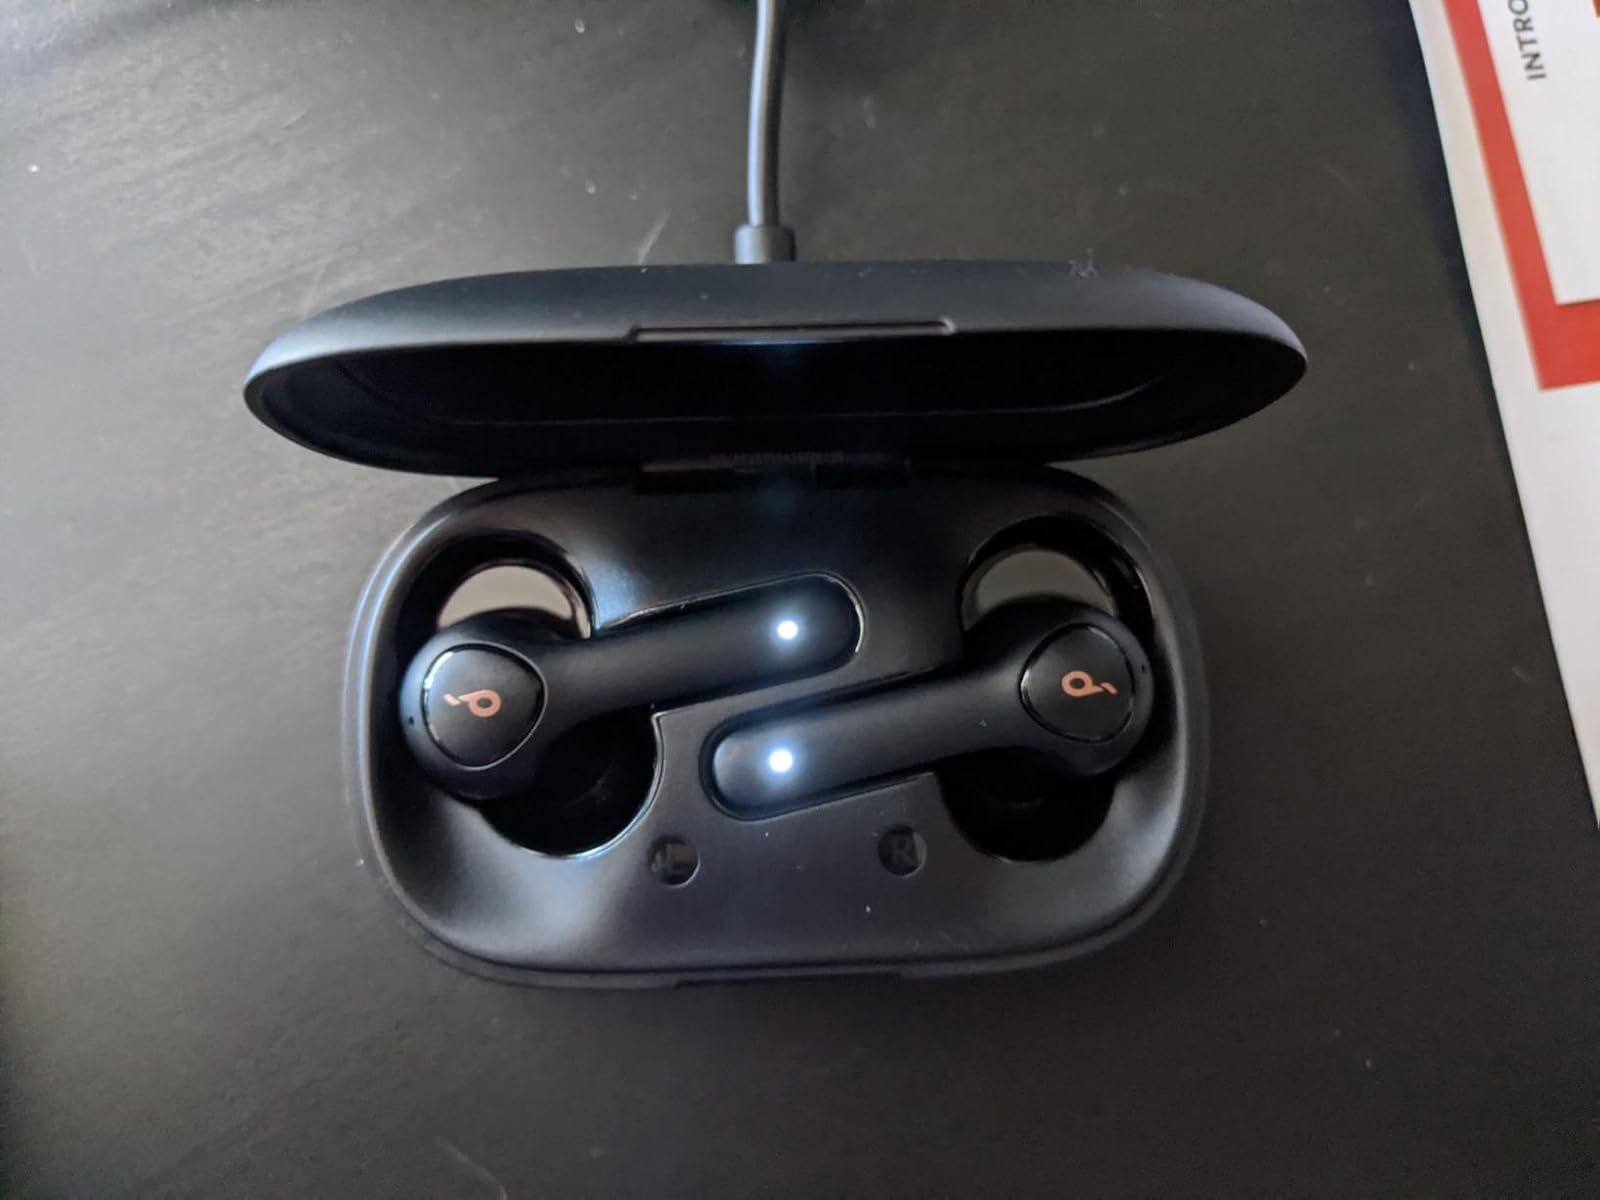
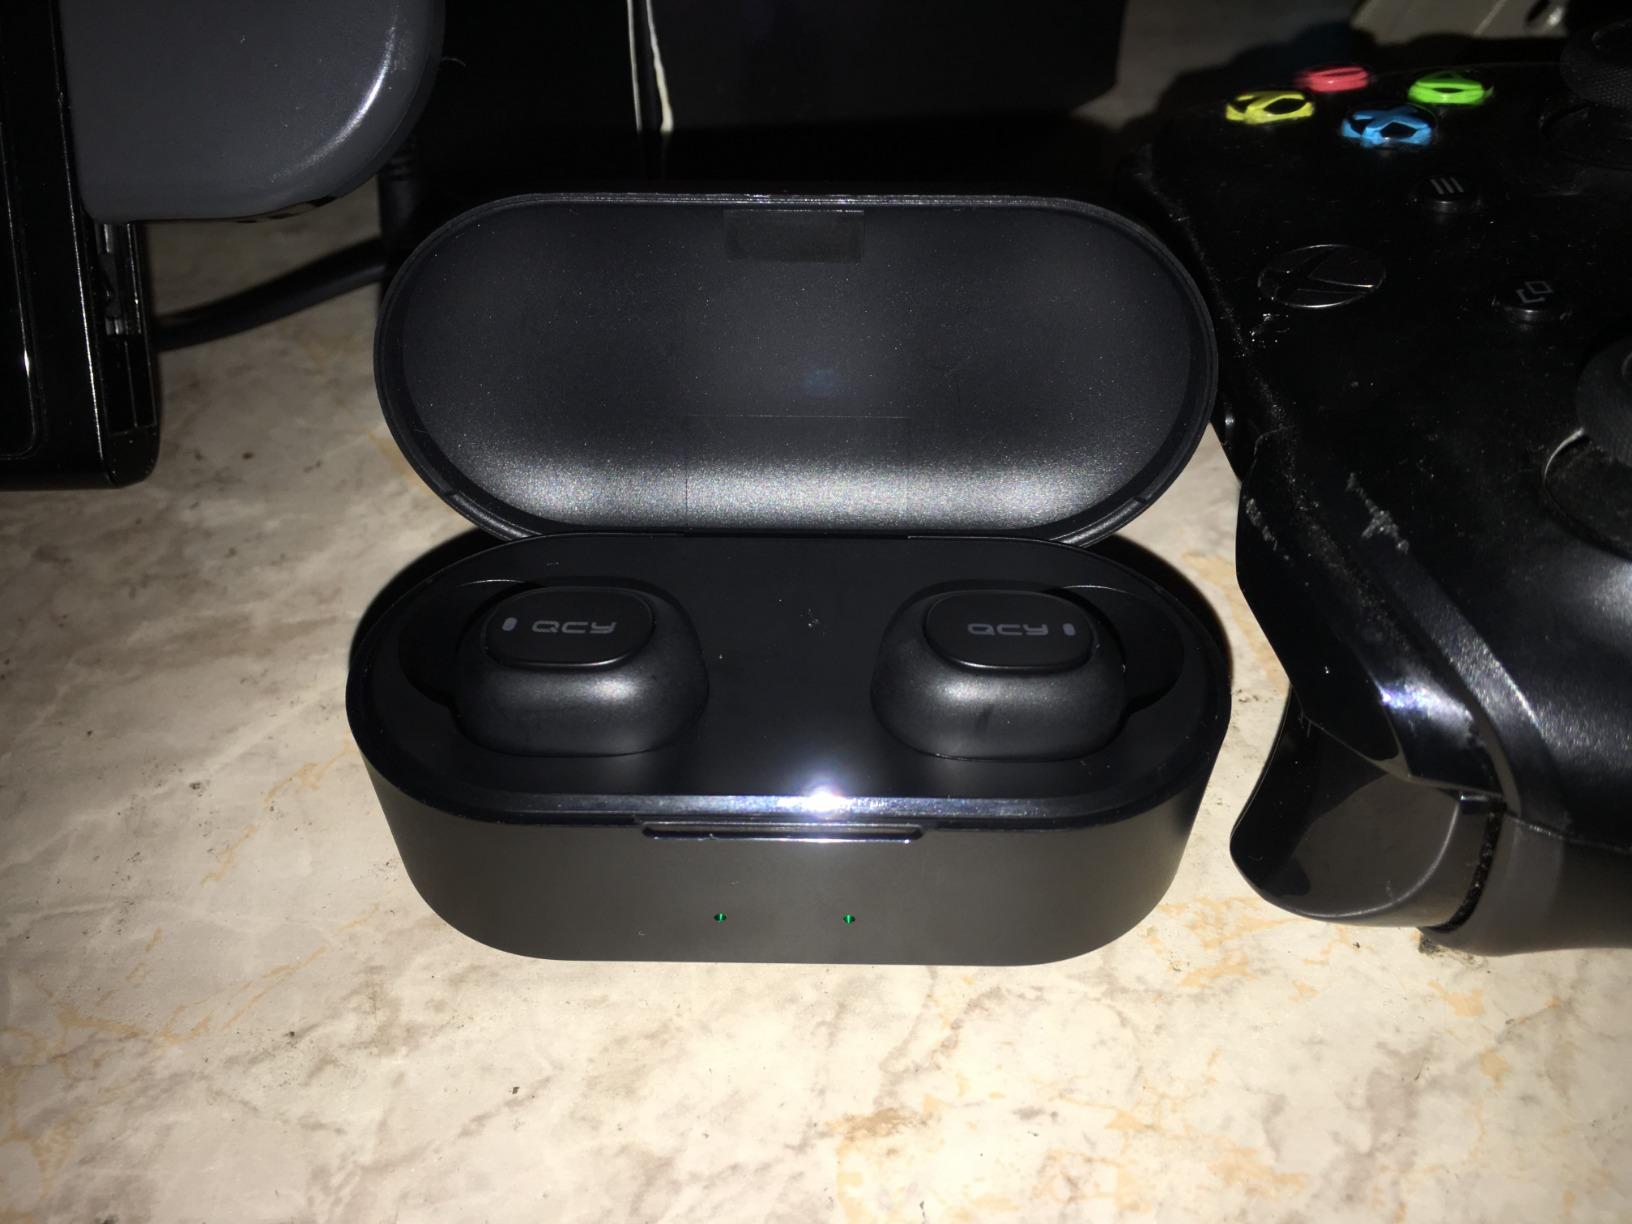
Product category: earbuds
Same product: no